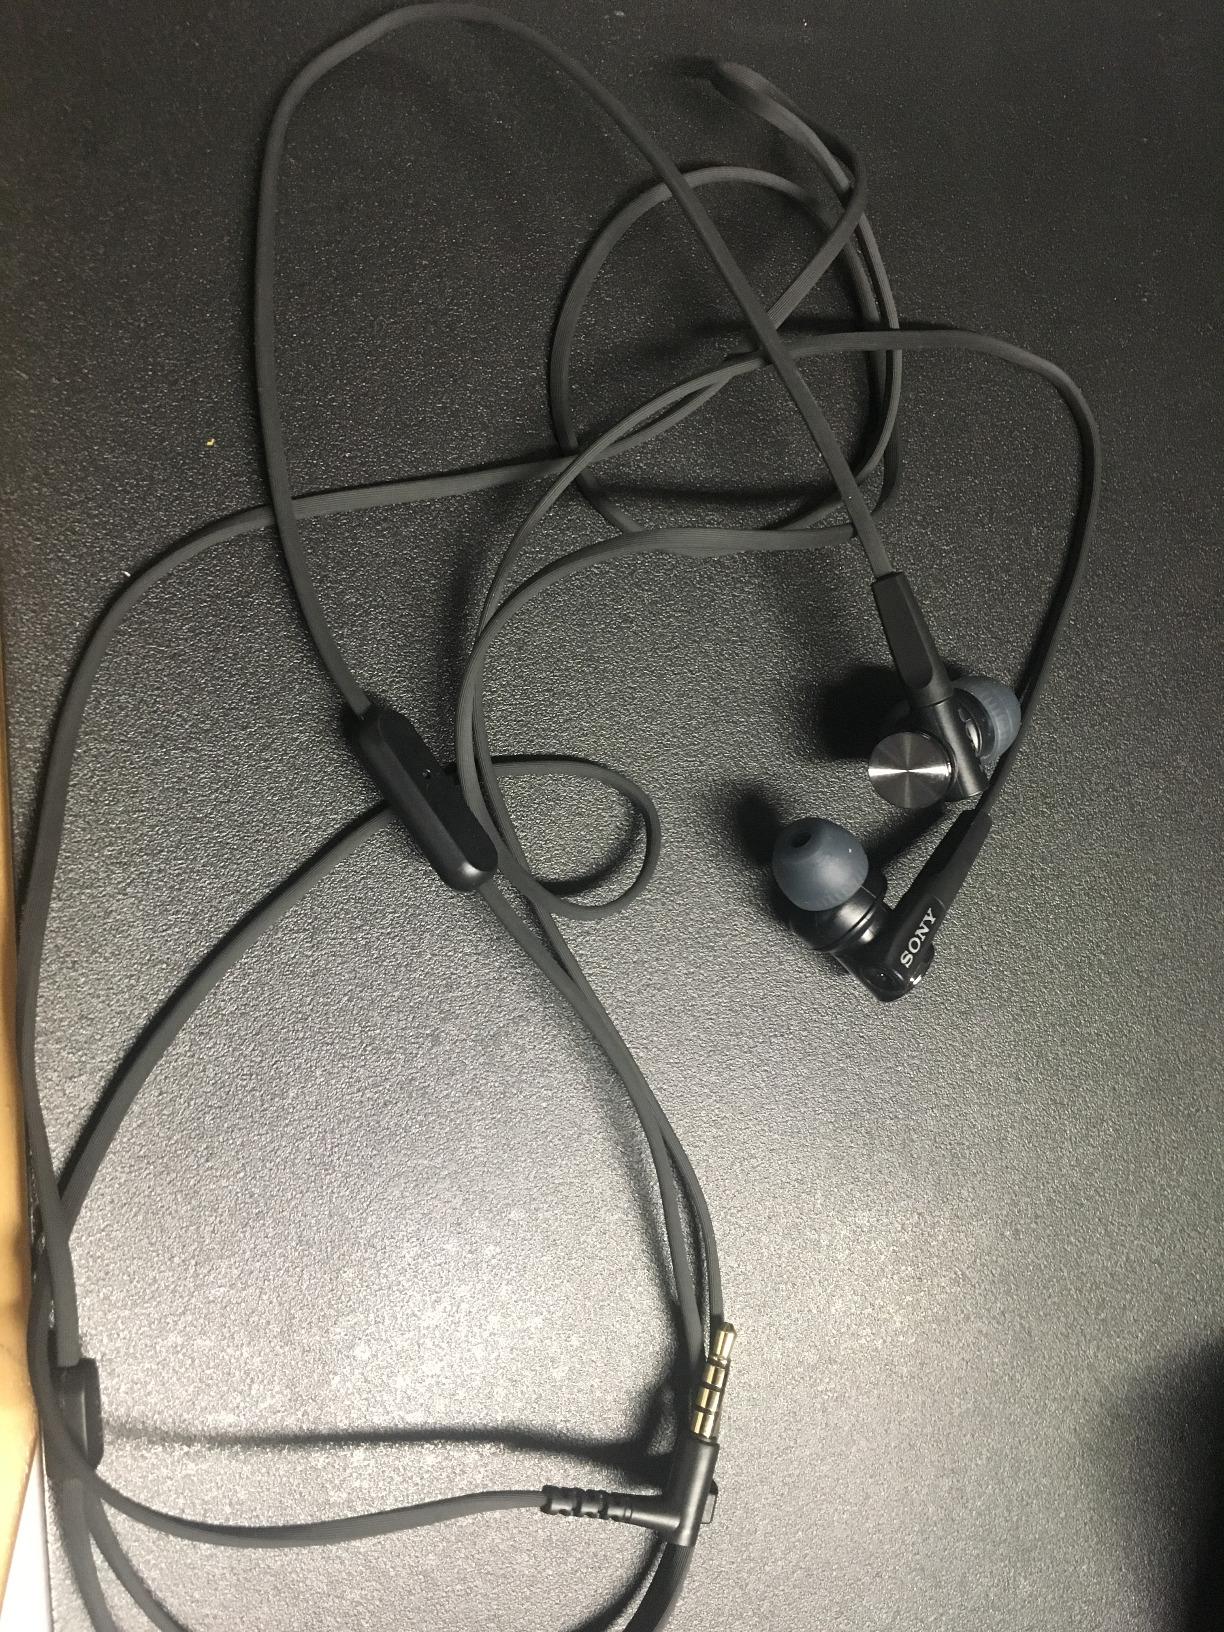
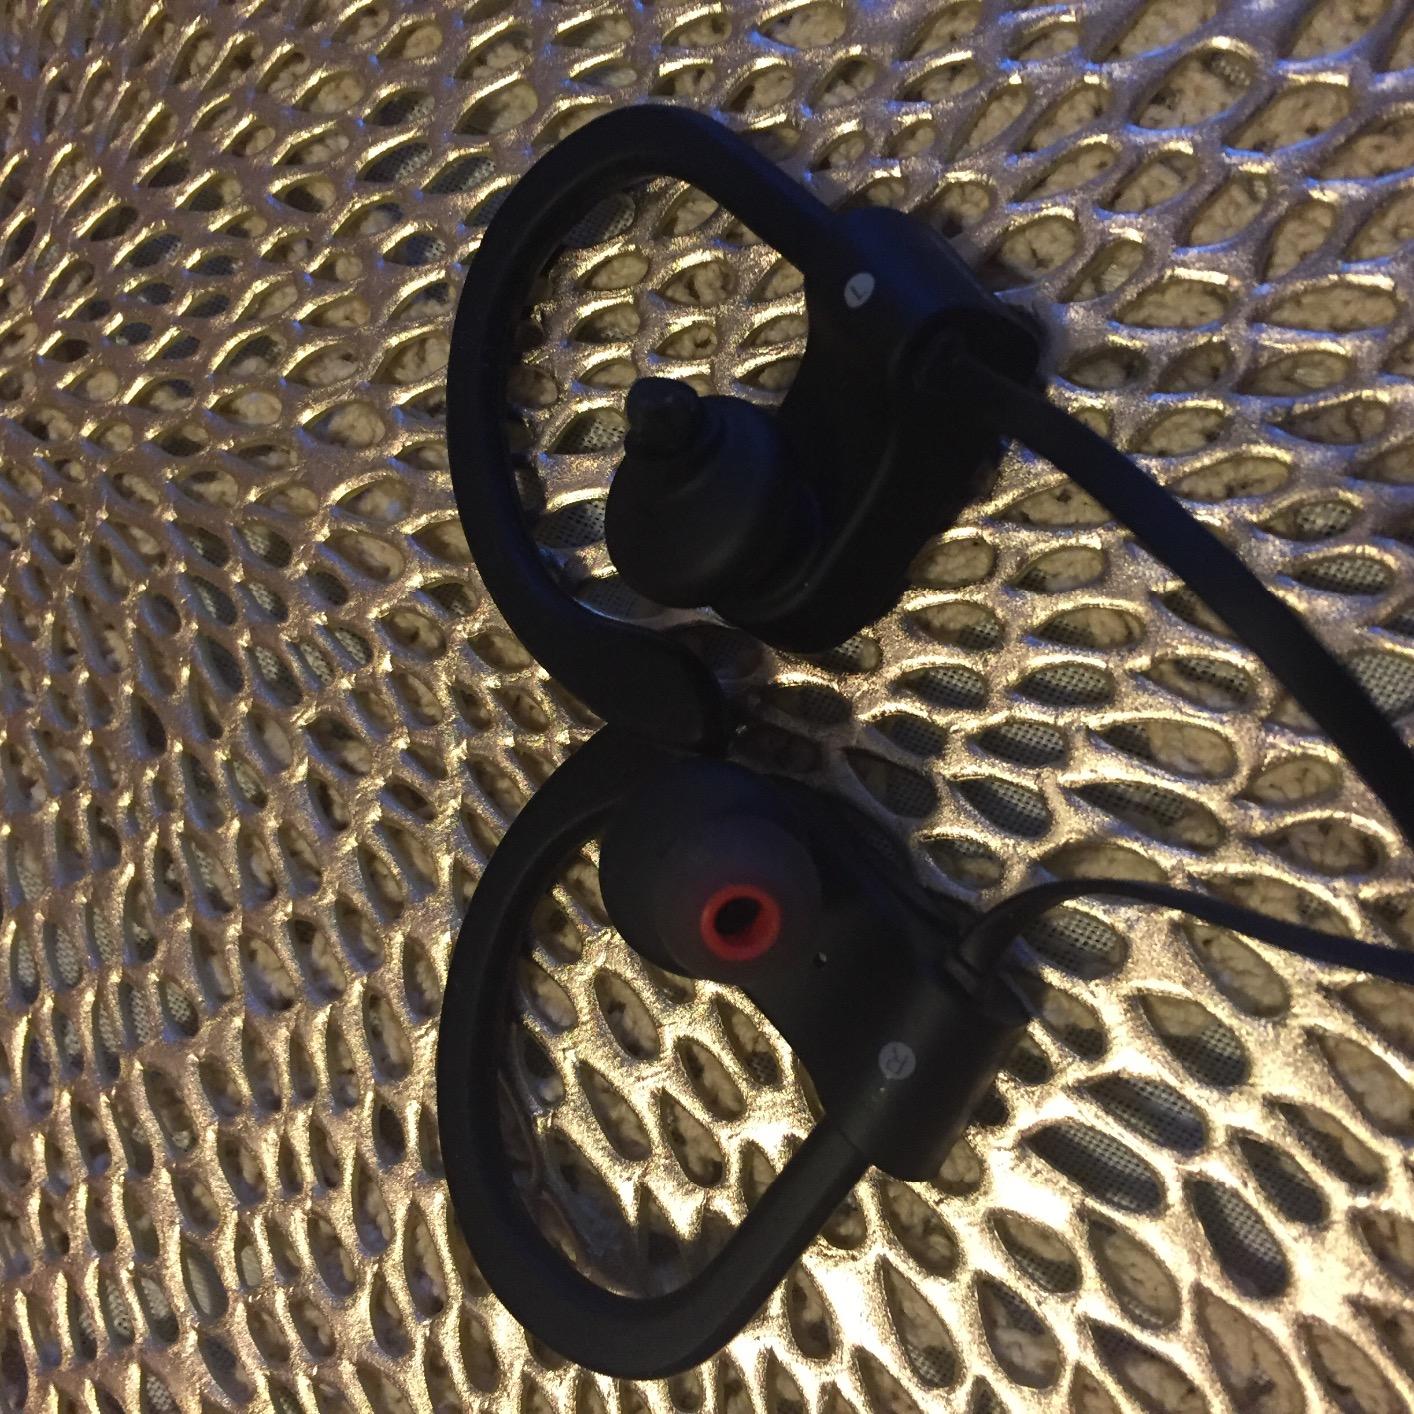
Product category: headphones
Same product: no